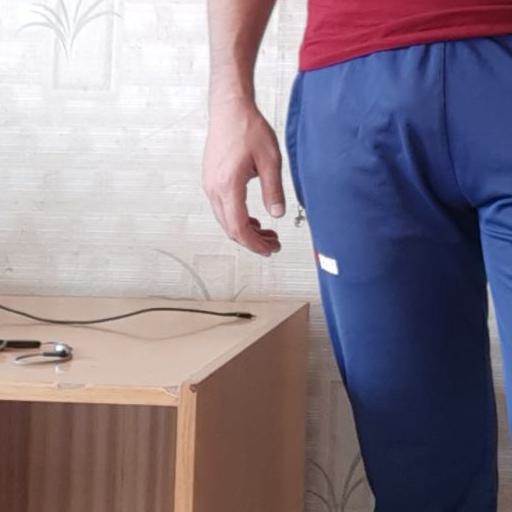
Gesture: no_gesture